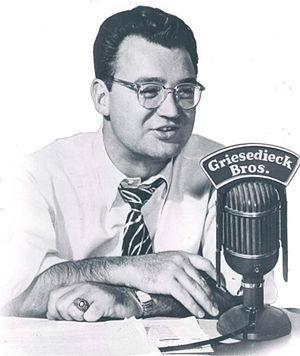
Harry Caray est un commentateur sportif américain à la radio et à la télévision.